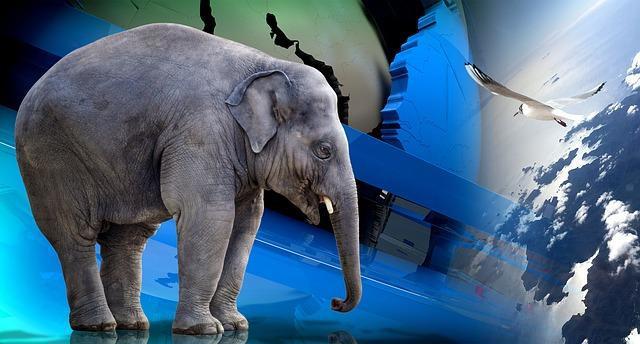
elephant